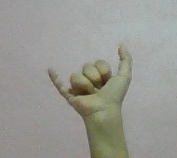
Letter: ya